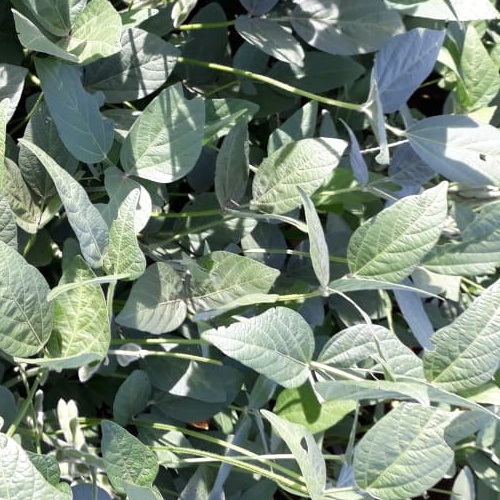
Label: Caterpillar